Joe Wheeler (rugby union)

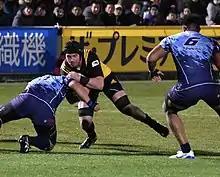

Joseph Thomas Wheeler (born 20 October 1987) is a New Zealand television presenter and former rugby union player. He played as a lock or flanker for Suntory Sungoliath in the Japanese Top League. Wheeler was selected in the New Zealand Māori All Blacks and represented them on the November 2013 tour of North America.